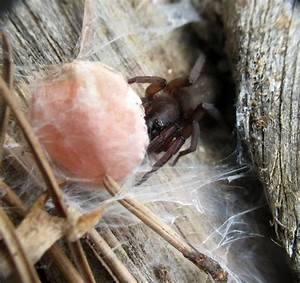
Label: ragno